Thomas Harley (ice hockey)

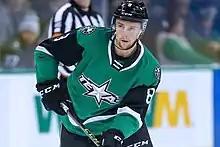
Harley playing for the Texas Stars in 2022.

Harley returned to the Dallas Stars training camp ahead of the 2021–22 NHL season but was again reassigned to the AHL before the final roster was announced. Despite struggling at the start of the season, Harley was recalled to the NHL level on November 1 after playing in six AHL games and recording one point. Although the team had a sufficient number of forwards and defencemen, head coach Rick Bowness stated that he brought Harley in to "bring an element which could help the Stars create more goals." Harley made his NHL regular season debut the following night against the Winnipeg Jets. He finished the game with 15:09 of ice time, one shot on goal, four shot attempts, two hits, and two blocked shots. He skated in three more NHL games, registering five shots on goal while skating an average of 14:11 per game, before being returned to the AHL on November 11. Harley skated in 11 more games for the Texas Stars, adding six more assists, before being recalled to the NHL level again on December 17. He skated in a few more games for Dallas before being reassigned to their taxi squad on January 15. Harley recorded his first career NHL point, an assist, on February 28 in a game against the Buffalo Sabres. He added his first career NHL goal later that season on April 28 against the Anaheim Ducks. Harley finished the regular season with one goal and three assists while averaging 13:41 in ice time through 34 games. He also played a total of 27 games in the AHL and recorded 11 assists.